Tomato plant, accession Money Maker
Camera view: vertical (180 deg); turntable rotation: 270 degrees
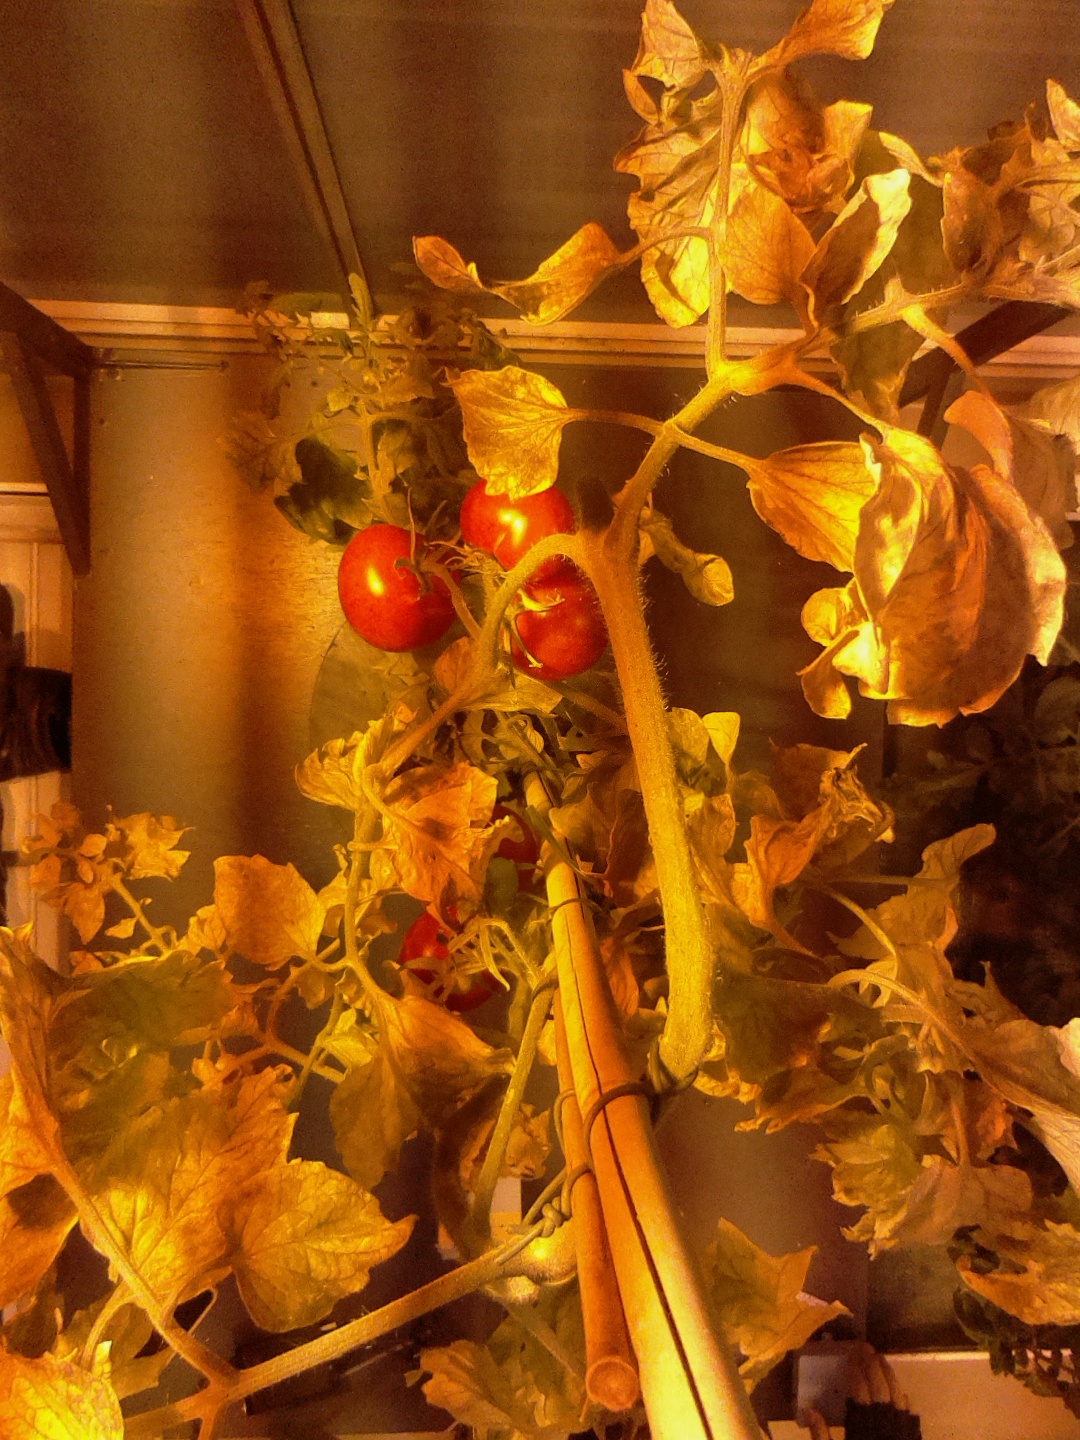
BBCH growth stage 86: 60%-70% of fruits show typical fully ripe color